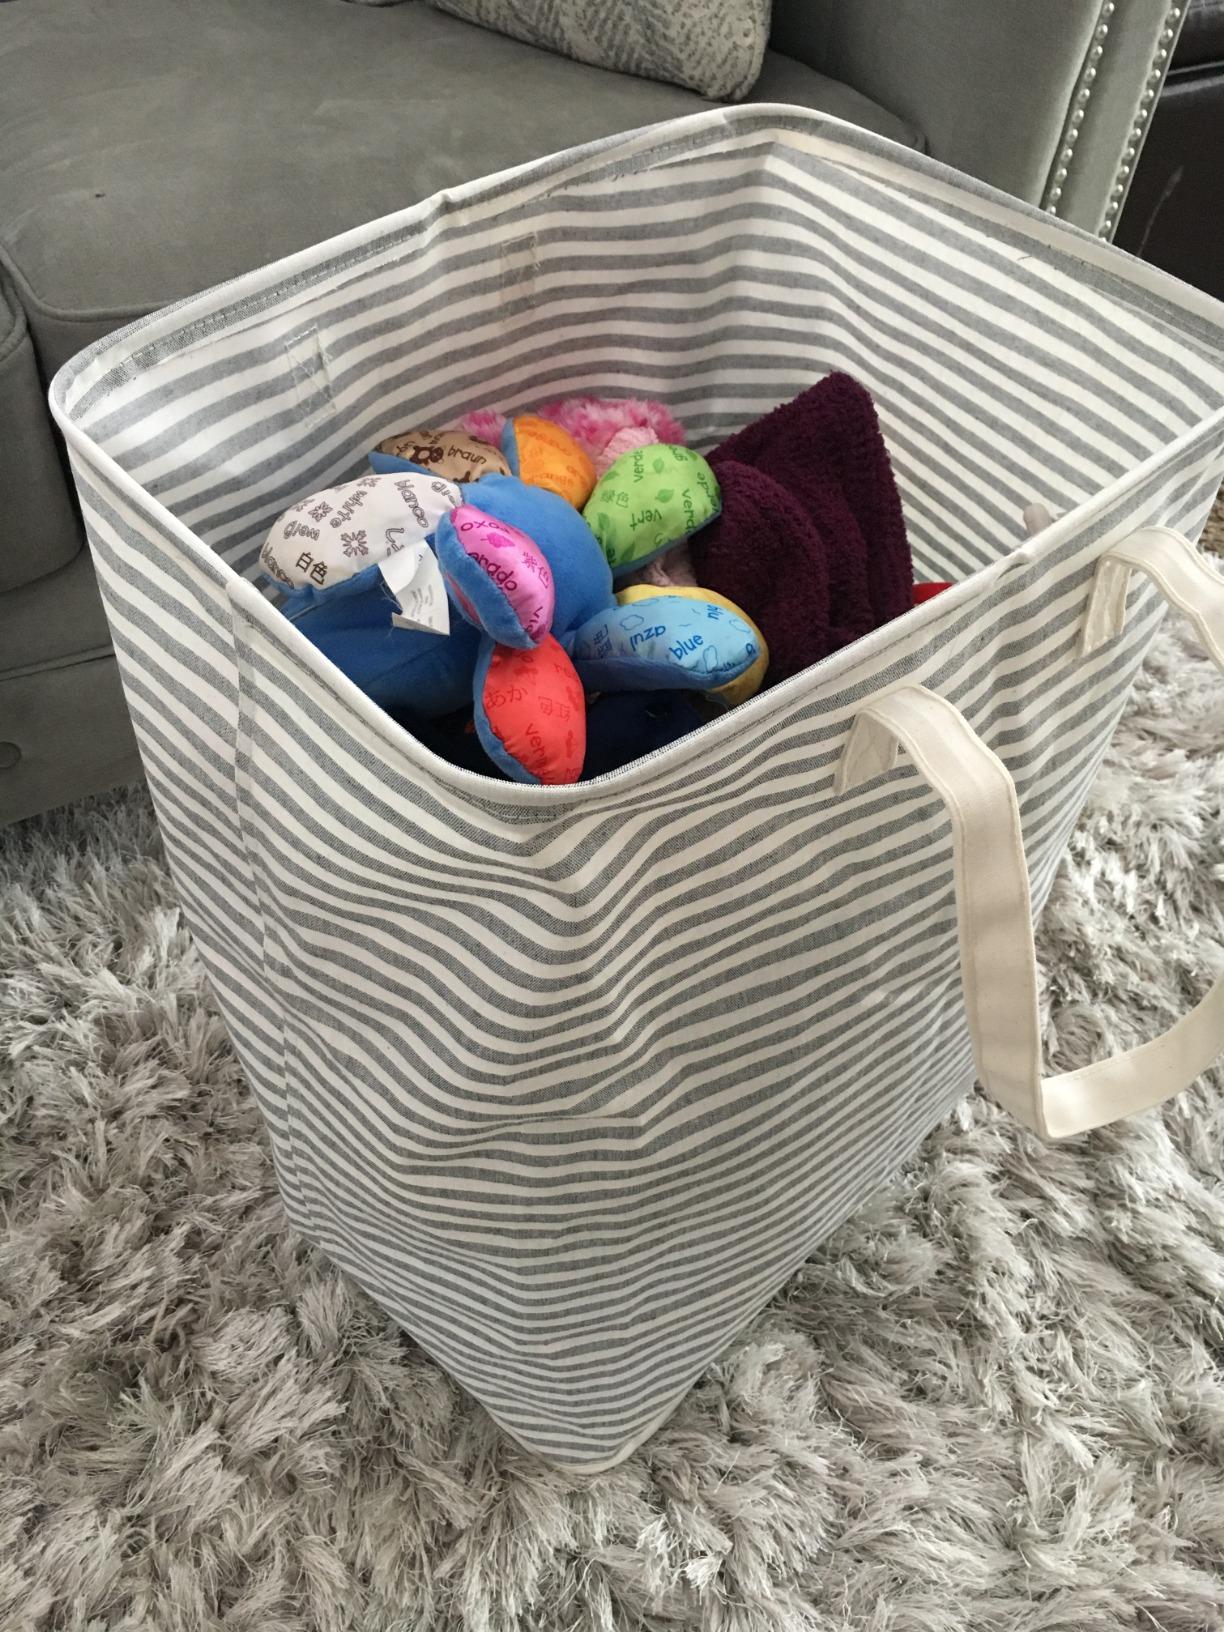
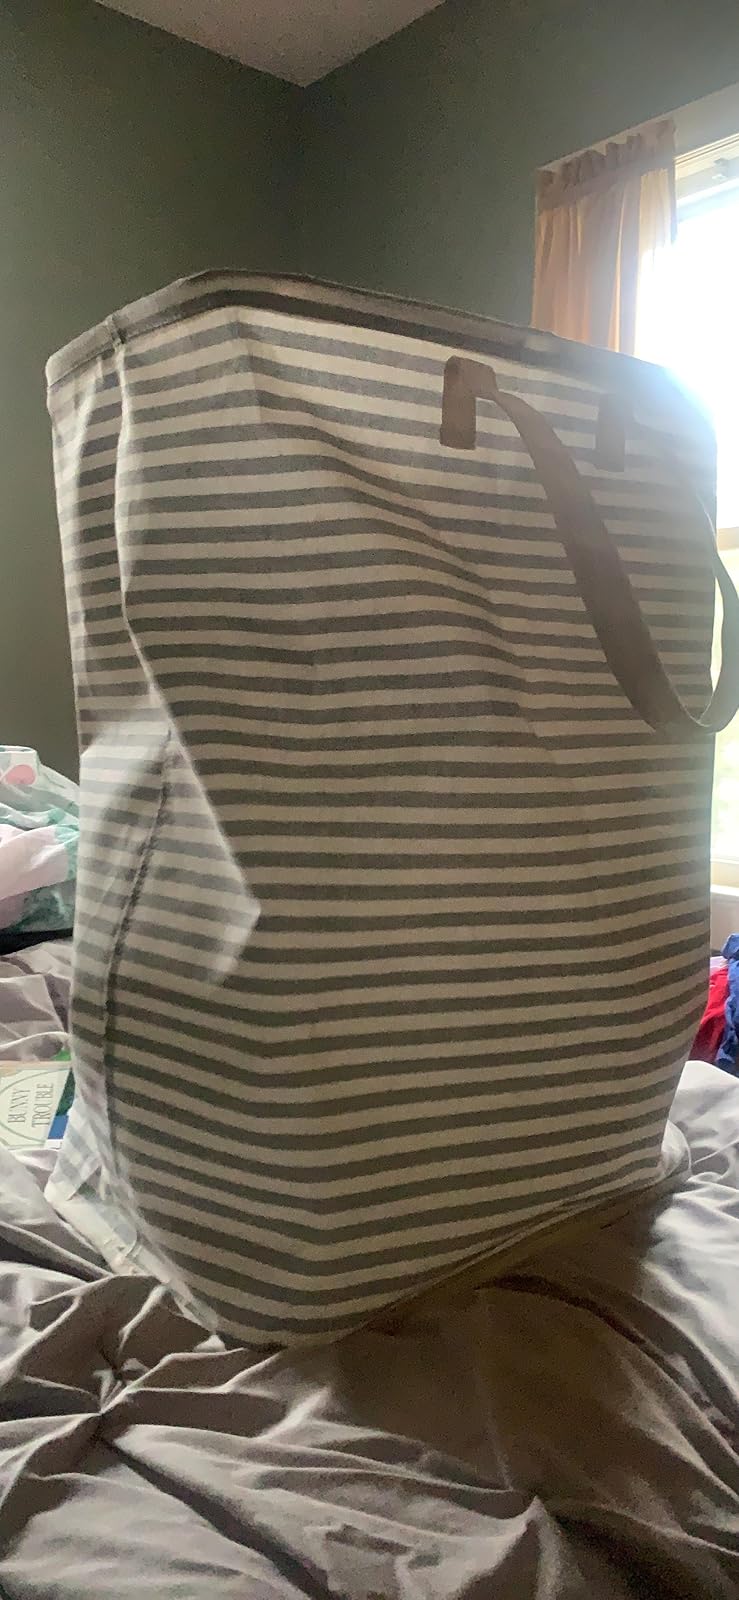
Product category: items_hamper
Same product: yes